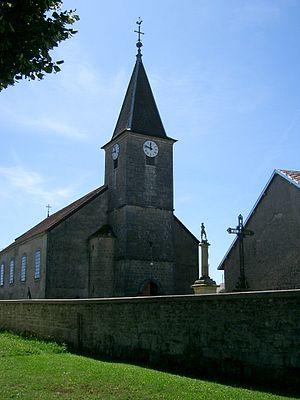
église de Mont-sur-Monnet (Jura - France)
Mont-sur-Monnet est une commune française située dans le département du Jura en région Bourgogne-Franche-Comté. Elle fait partie de la Communauté de communes Champagnole Porte du Haut-Jura.